Terry Sanders

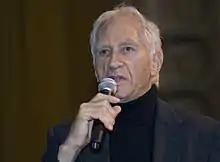
Sanders in 2008

Terry Sanders (born December 20, 1931) is an American filmmaker having produced and/or directed more than 70 dramatic features, televisions specials, documentaries and portrait films.